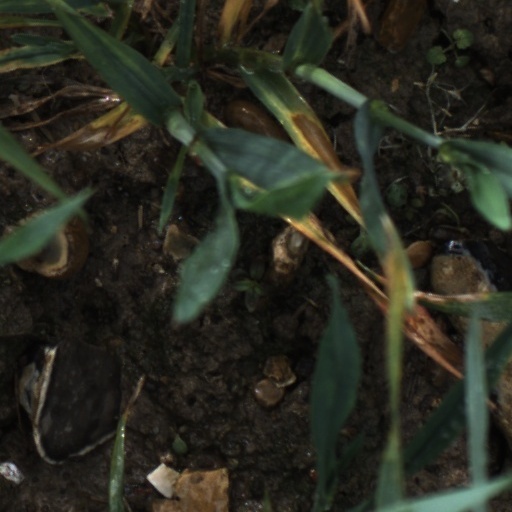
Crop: wheat